Phil the Alien

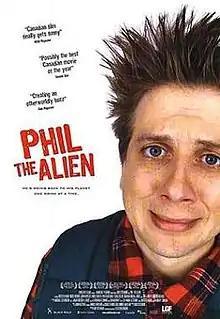
Theatrical release poster

Phil the Alien is a 2004 Canadian comedy film. It was written and directed by Rob Stefaniuk, who also starred as the titular Phil.